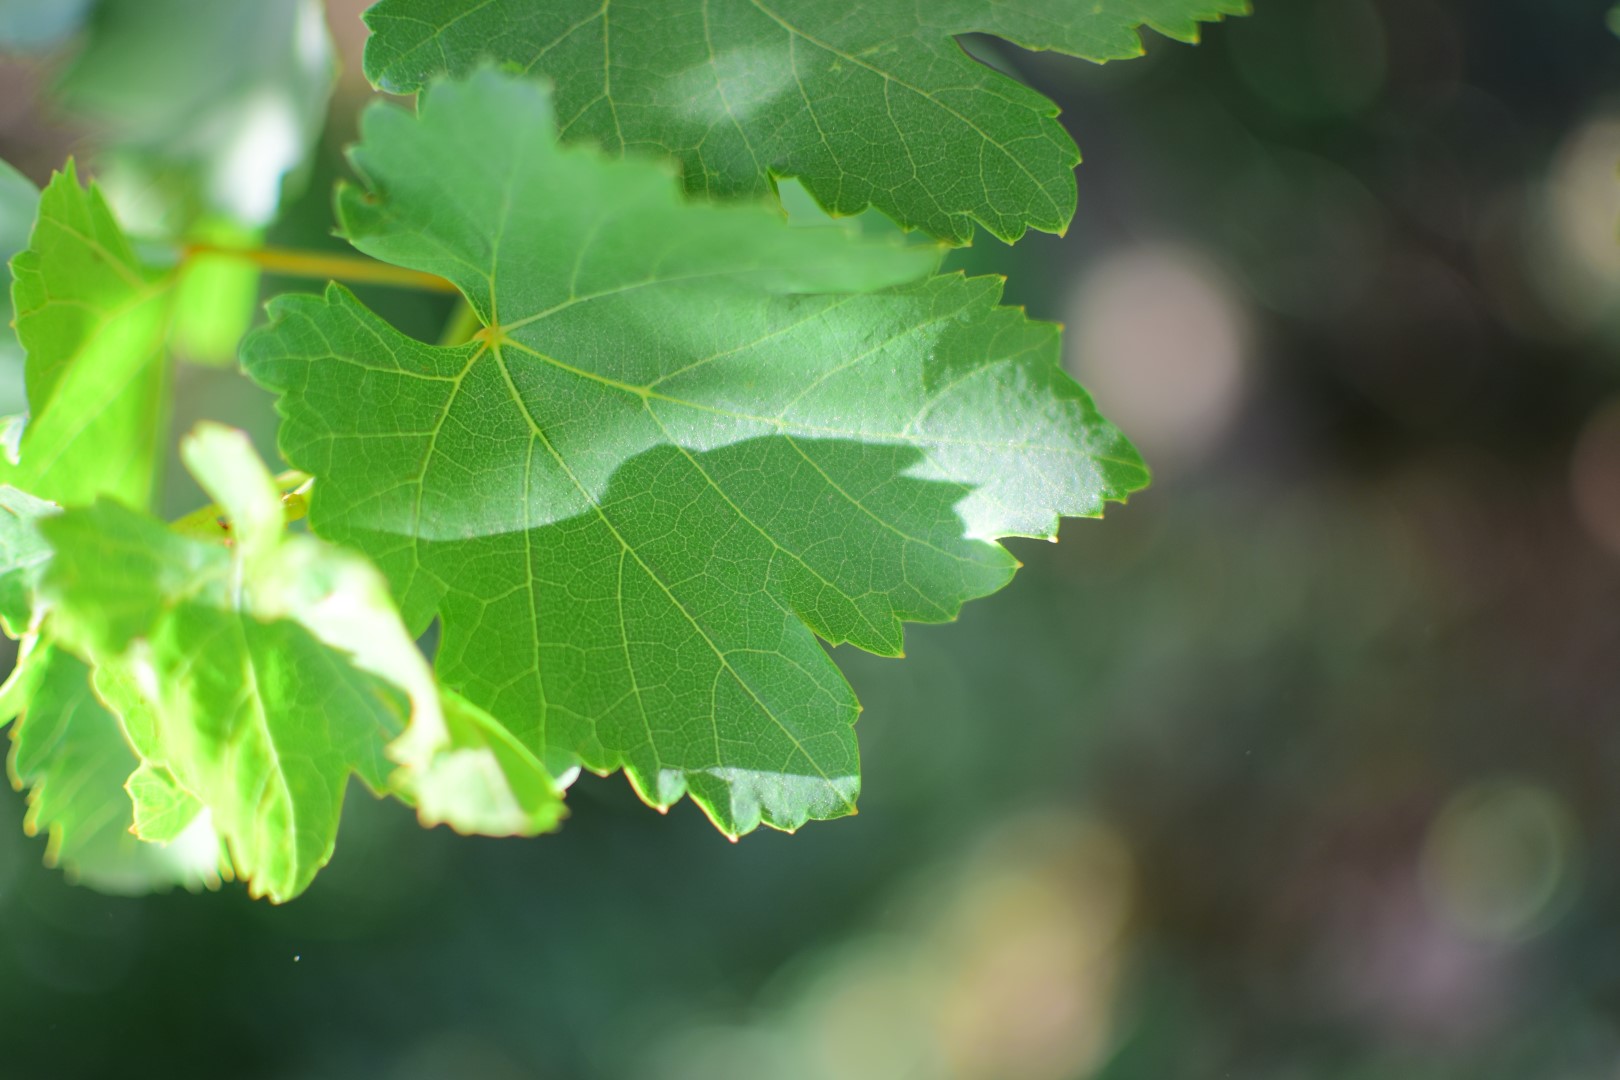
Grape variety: Frinsi